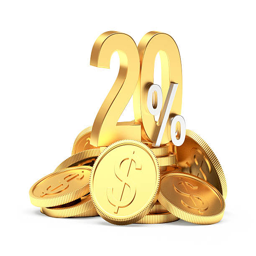
percent discount on a pile of golden coins